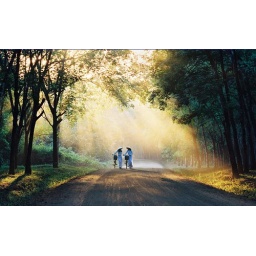
Vietnamese dress in rubber tree forest